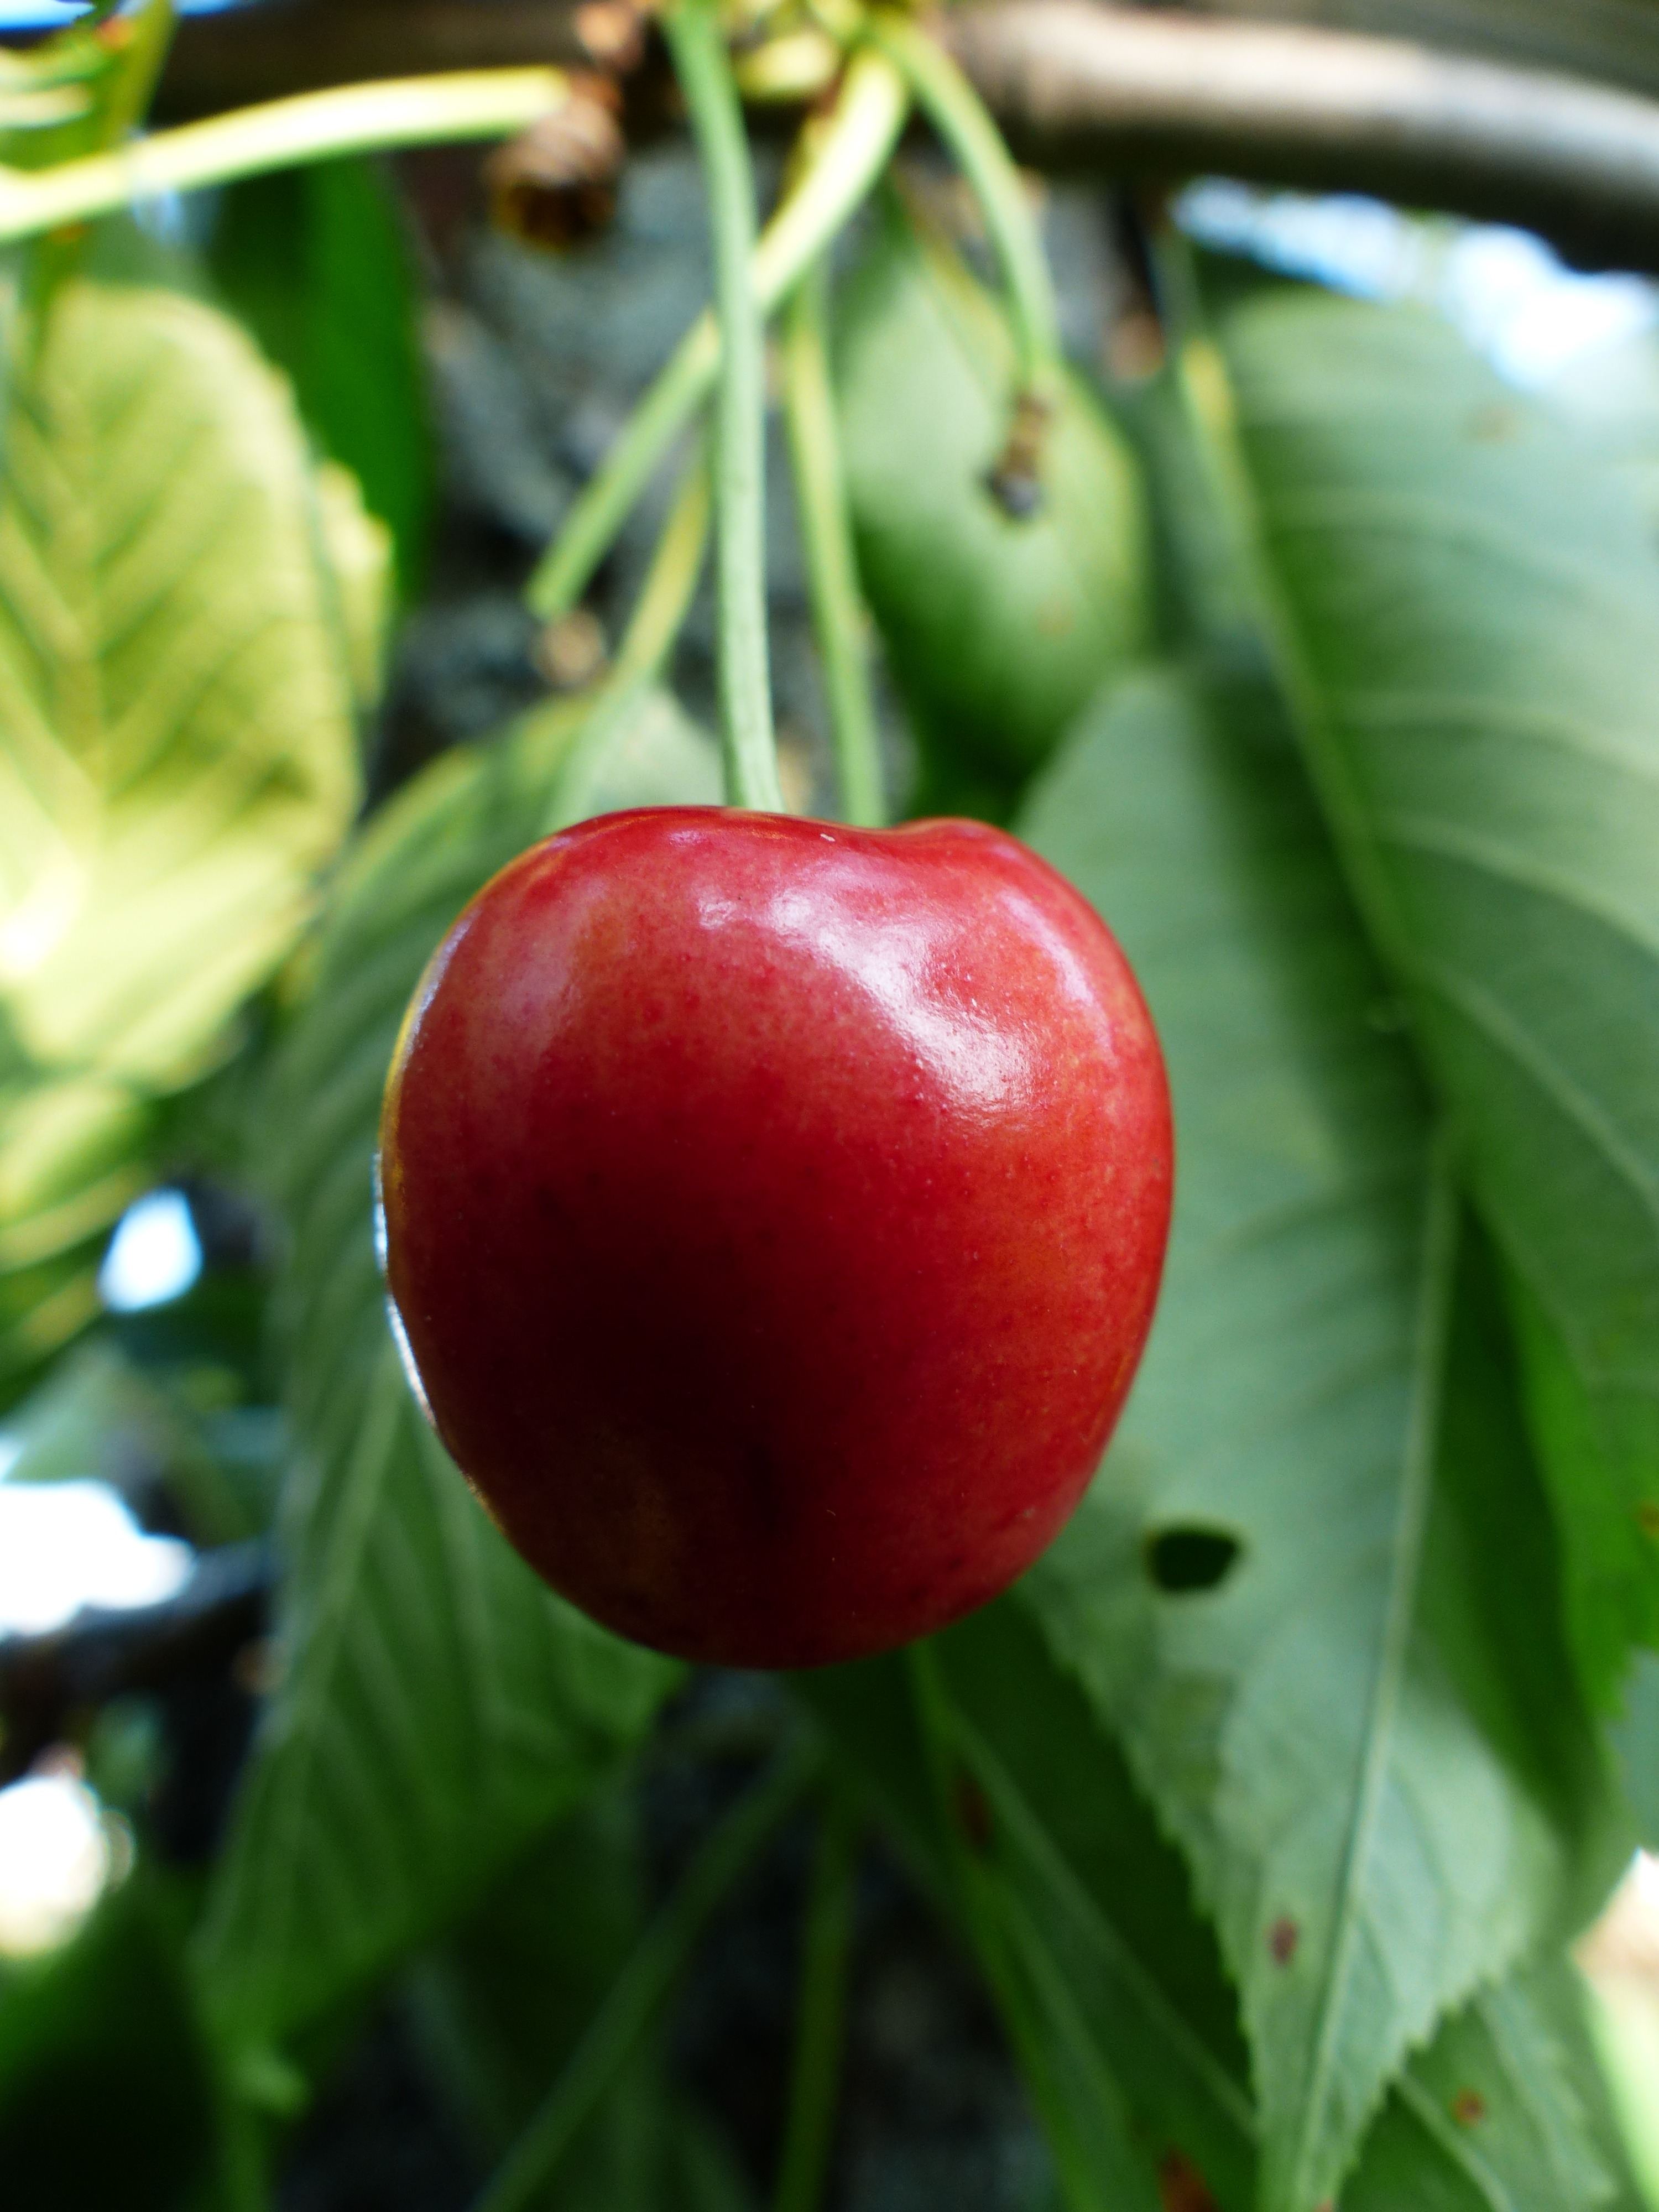
apple, tree, branch, plant, fruit, sweet, flower, summer, food, red, produce, healthy, delicious, leaves, fruit tree, bing, cherry, flowering plant, rose family, fruity, acerola, malpighia, sweet cherry, bird cherry, prunus avium, land plant